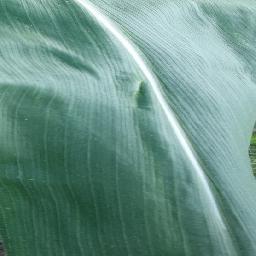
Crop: corn
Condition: (maize)_healthy